Jacob Manning House

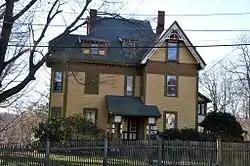

The Jacob Manning House is a historic house in Reading, Massachusetts. Built in 1877 for garden nursery owner Jacob Manning, this -story wood-frame house is an excellent local example of Stick style architecture. It has a steeply pitched roof, multiple gables, tall thin windows, and decorative half-timber woodwork. The owner, Jacob Manning, owned one of the largest nurseries in the area, and was responsible for the landscaping of the Massachusetts pavilion at the 1893 Chicago World Fair.